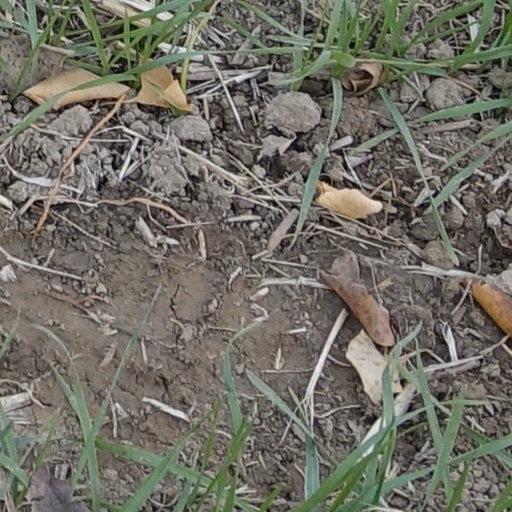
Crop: wheat